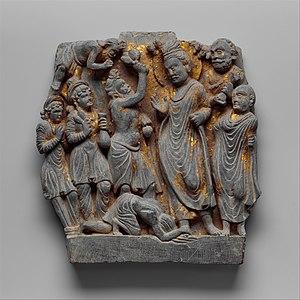
Dipankara, sanskrit / pali Dīpaṃkara, « Faiseur de lumière » ou « Celui qui apporte la lumière », est l’un des bouddhas du passé. Il aurait vécut sur Terre il y a cent mille ans. C’est lui qui a prédit au futur Gautama son destin de bouddha.